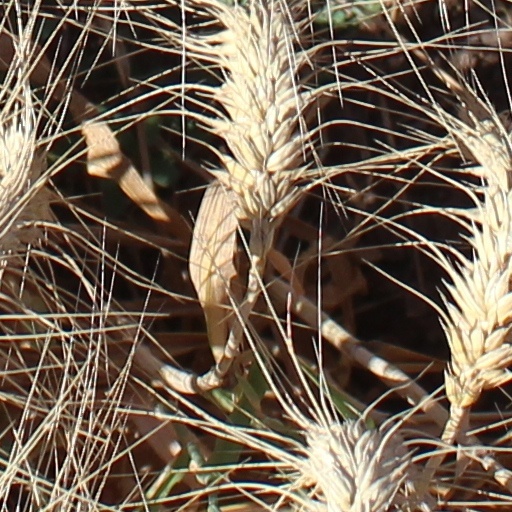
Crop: wheat